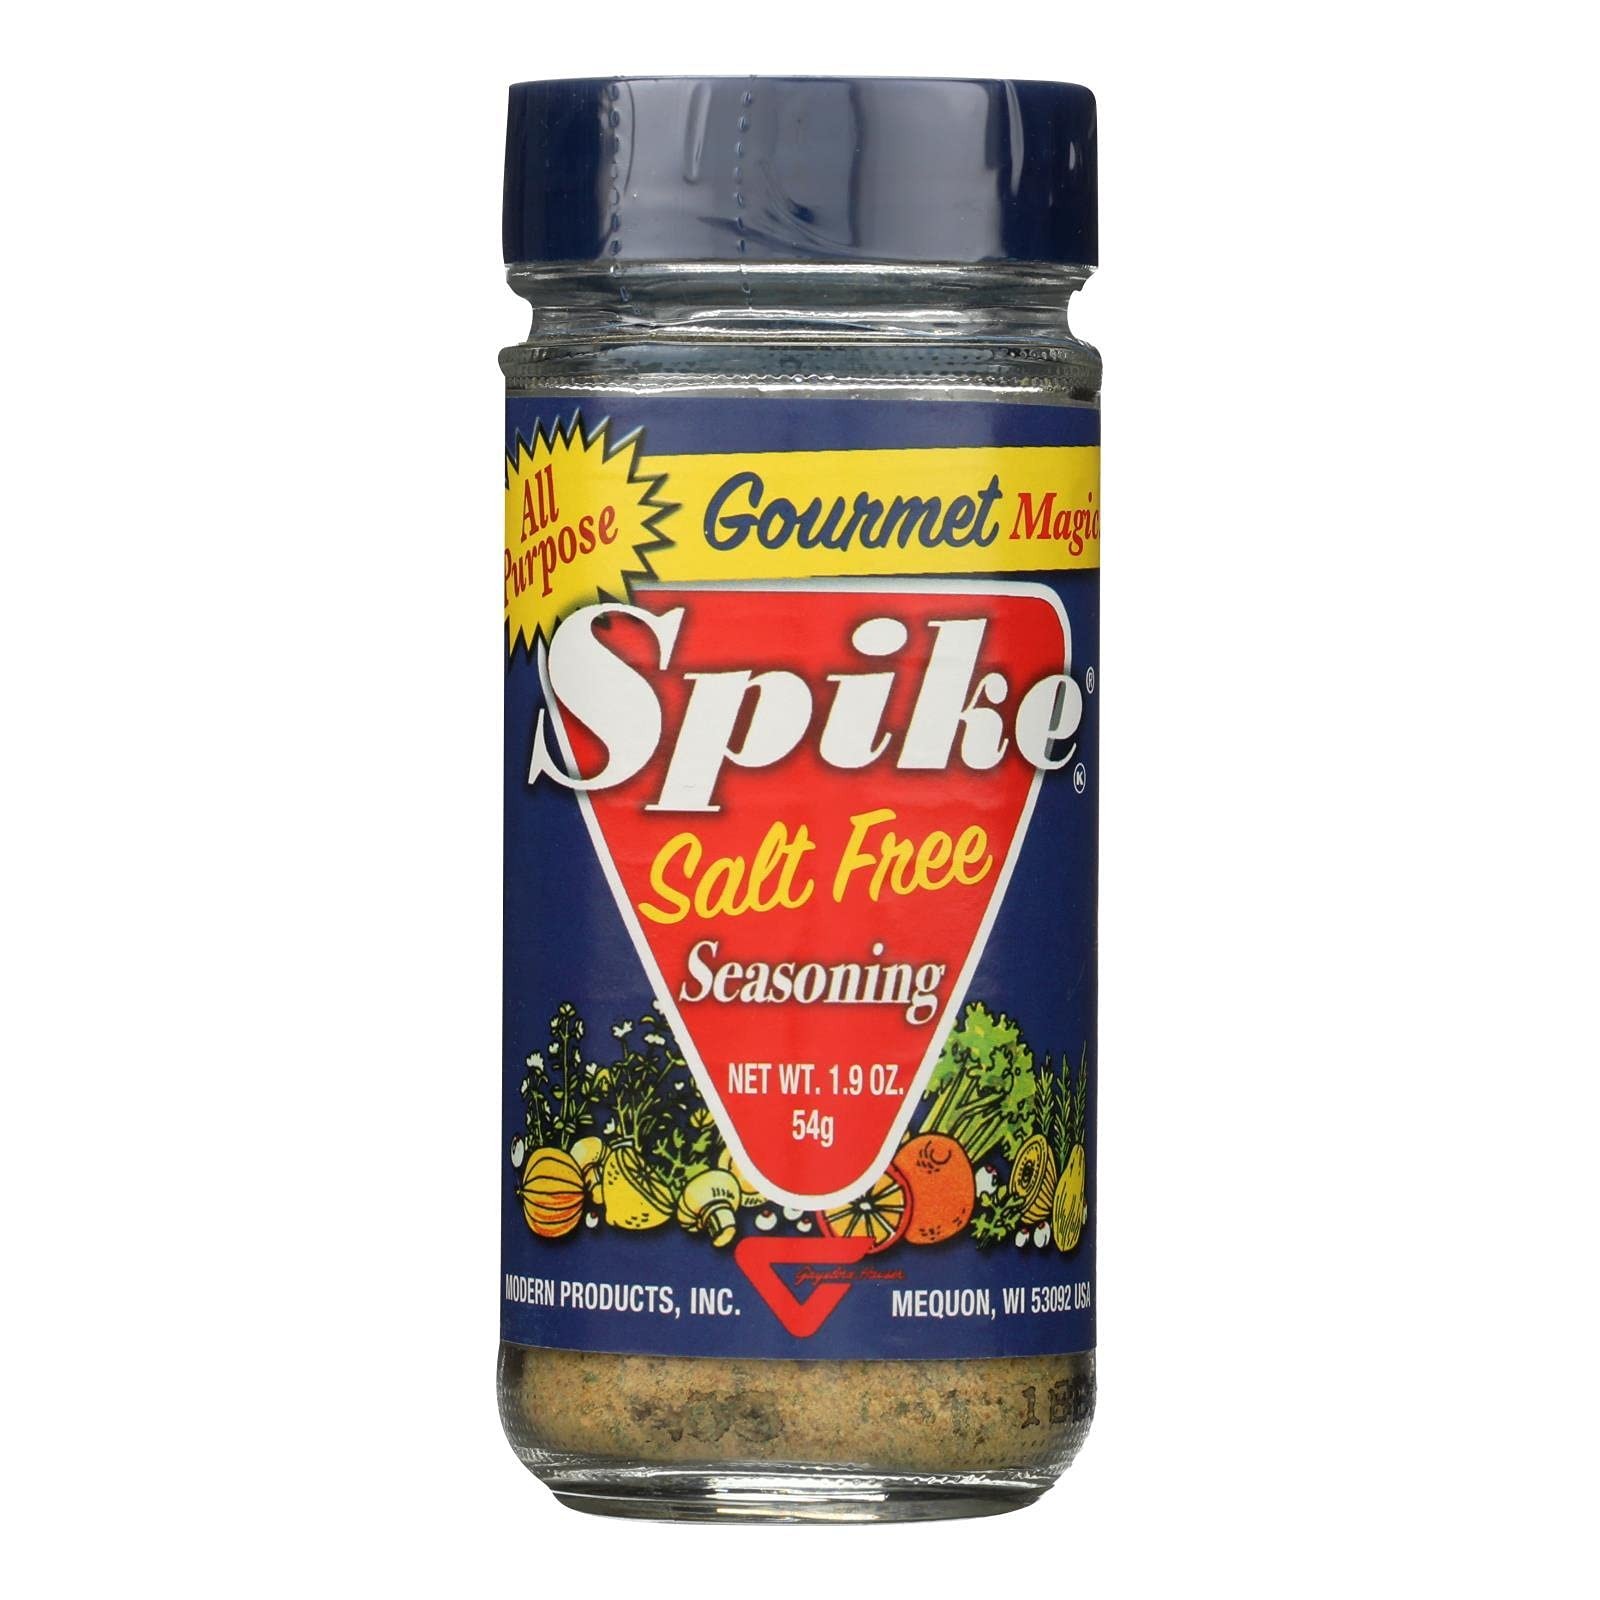
Item Name: Modern Products Spike Gourmet Natural Seasoning - Salt Free Magic - 1.9 oz - Case of 6 by Modern Products
Value: 6.0
Unit: Count

Price: 27.99